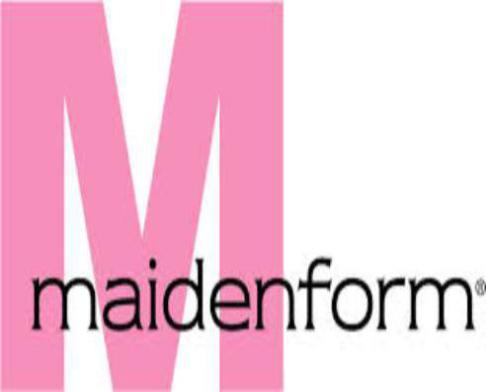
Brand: maidenform
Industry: Clothes